Anwar Stewart

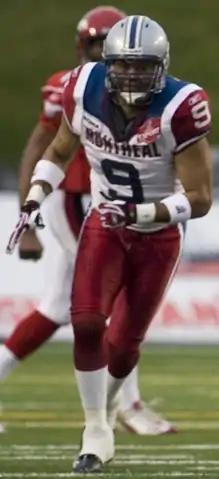
Stewart with the Montreal Alouettes in 2007

Anwar Stewart (born February 9, 1976) is an American football coach and former player. He is the defensive line coach for the University of Kentucky, a position he has held since 2020. He played college football for the Kentucky Wildcats and played in the Canadian Football League (CFL) for 13 seasons.